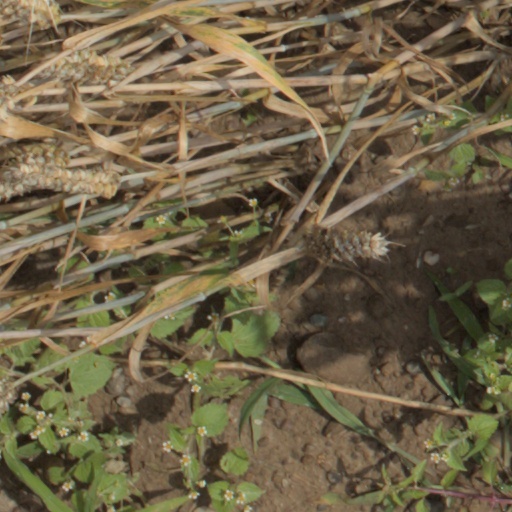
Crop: wheat